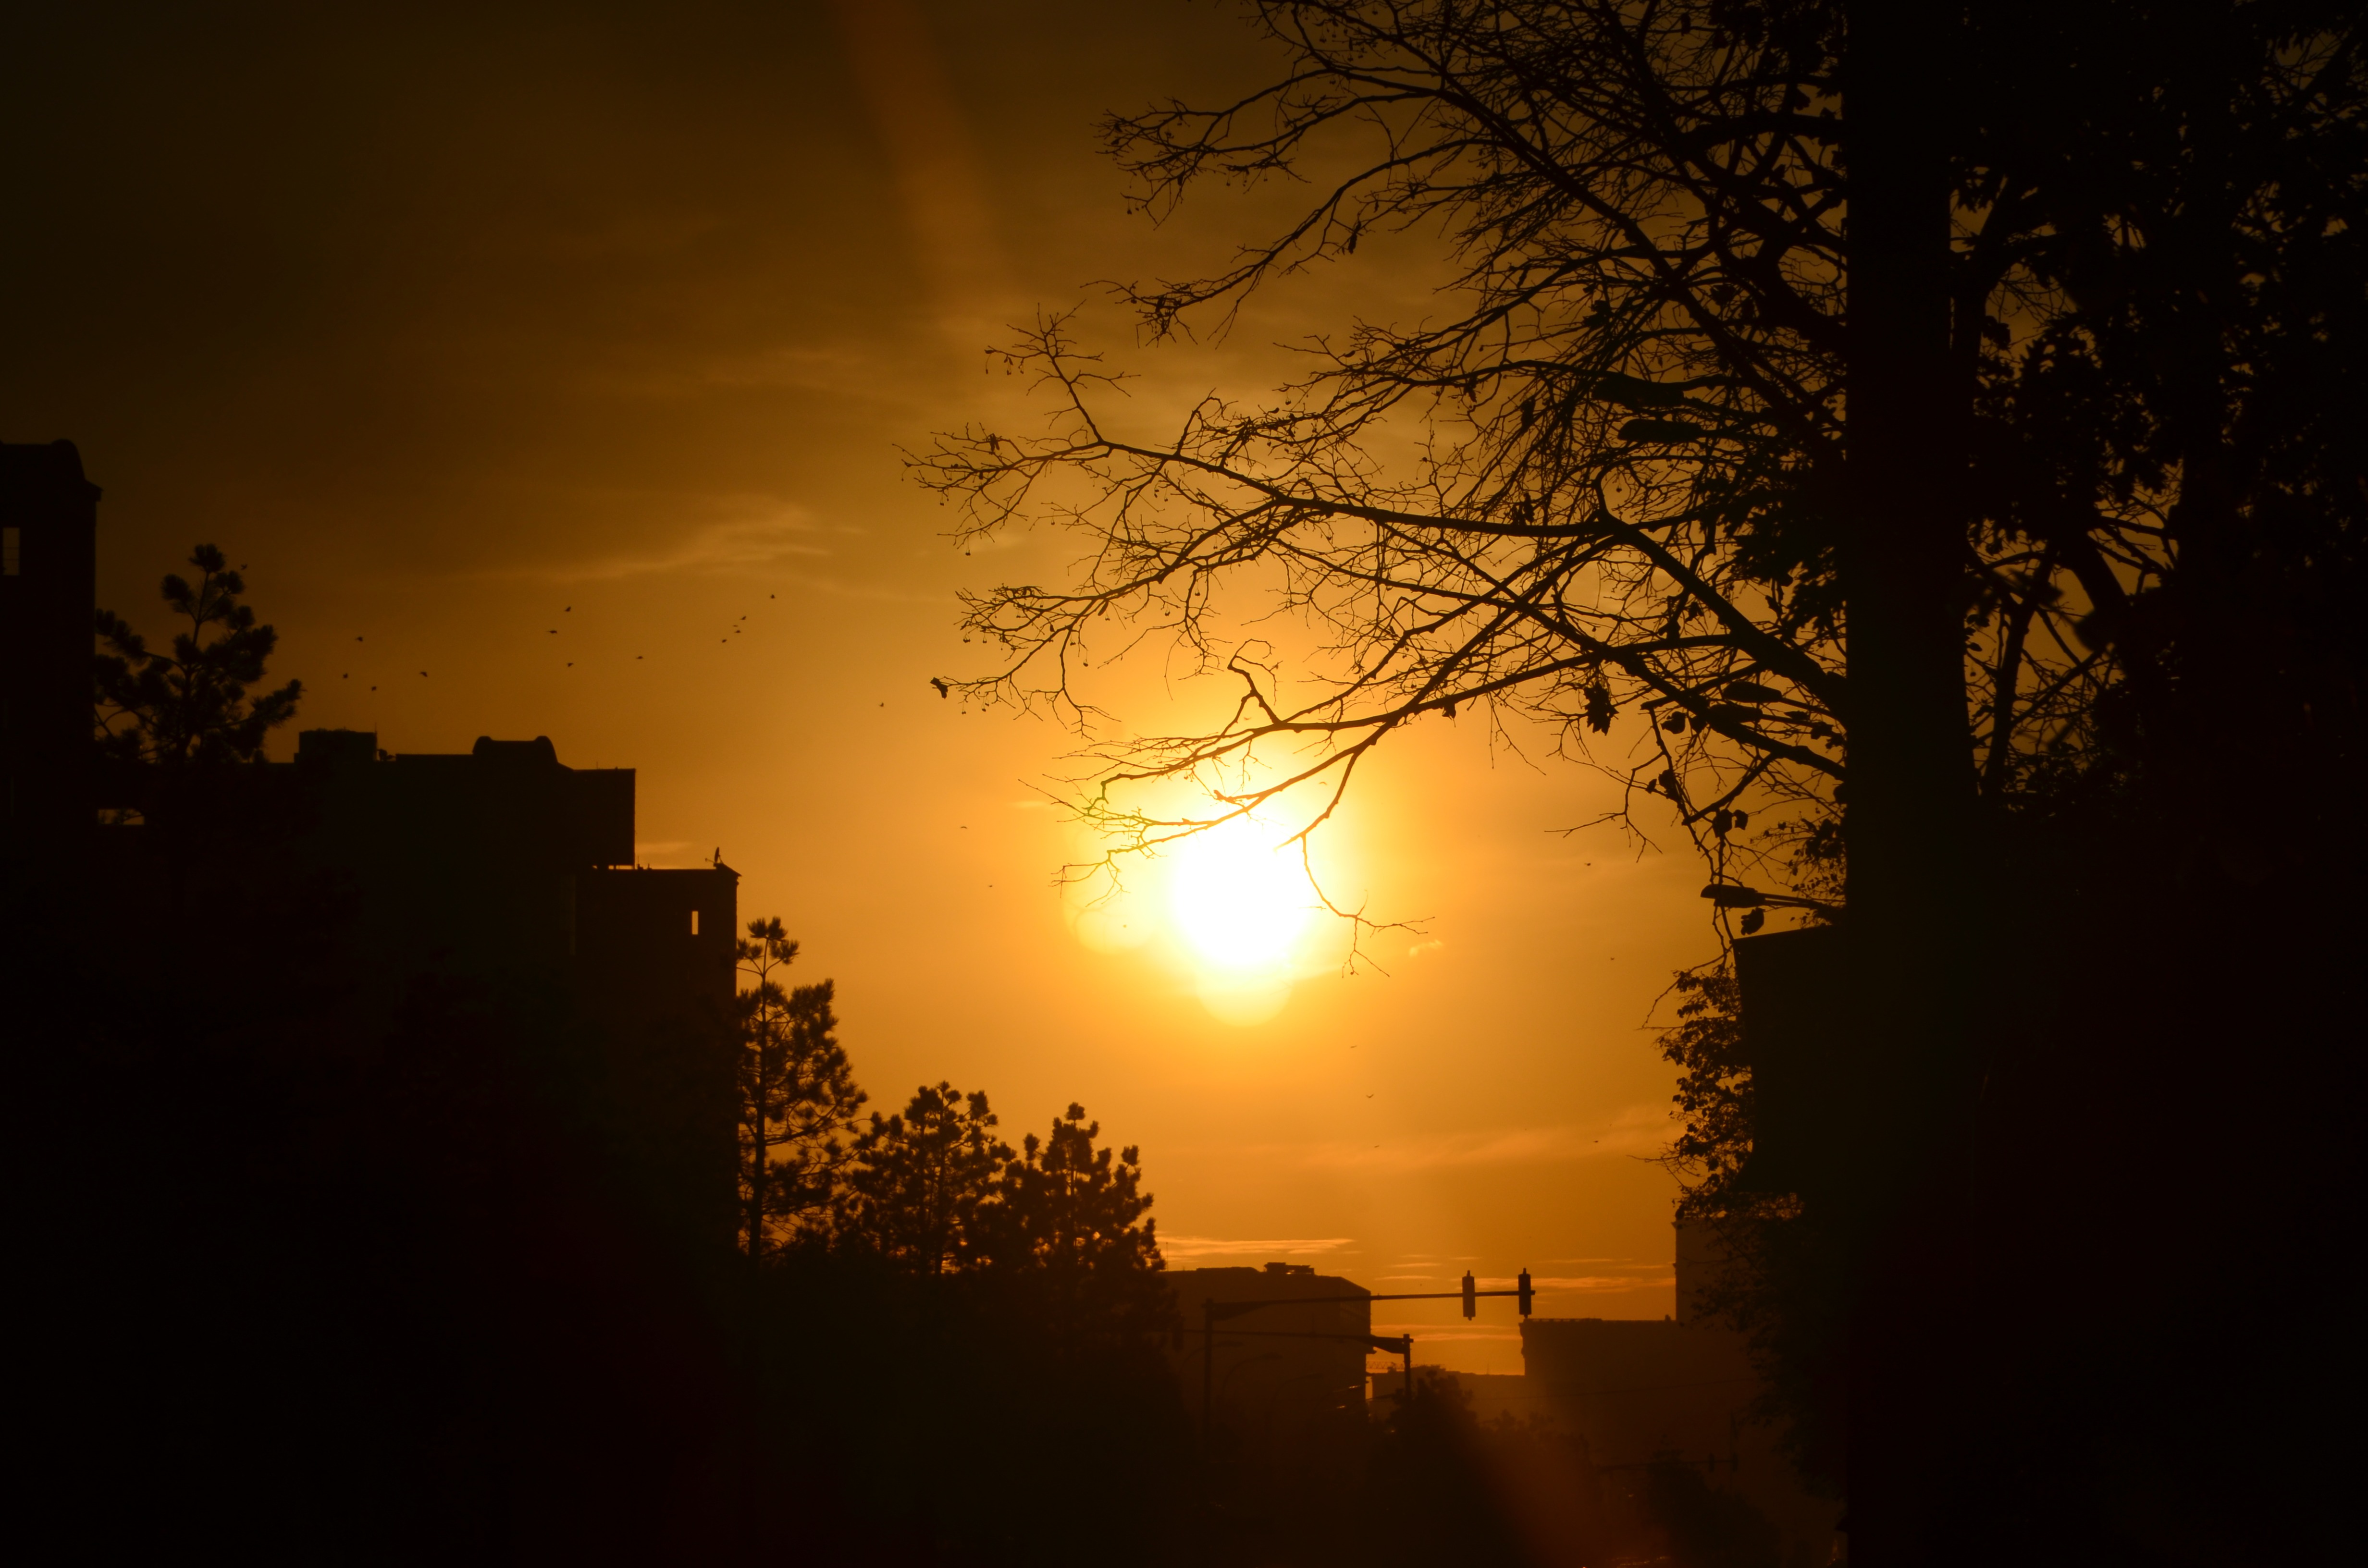
tree, branch, light, sky, sun, sunrise, sunset, sunlight, morning, dawn, atmosphere, urban, dusk, evening, twilight, orange, glow, darkness, bucharest, afterglow, astronomical object, atmospheric phenomenon, red sky at morning